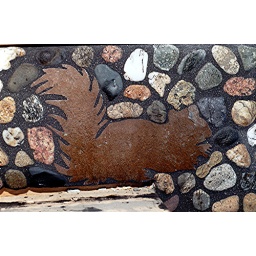
Lake house boathouse bar backsplash. Please notice peanut in squirrel claw.